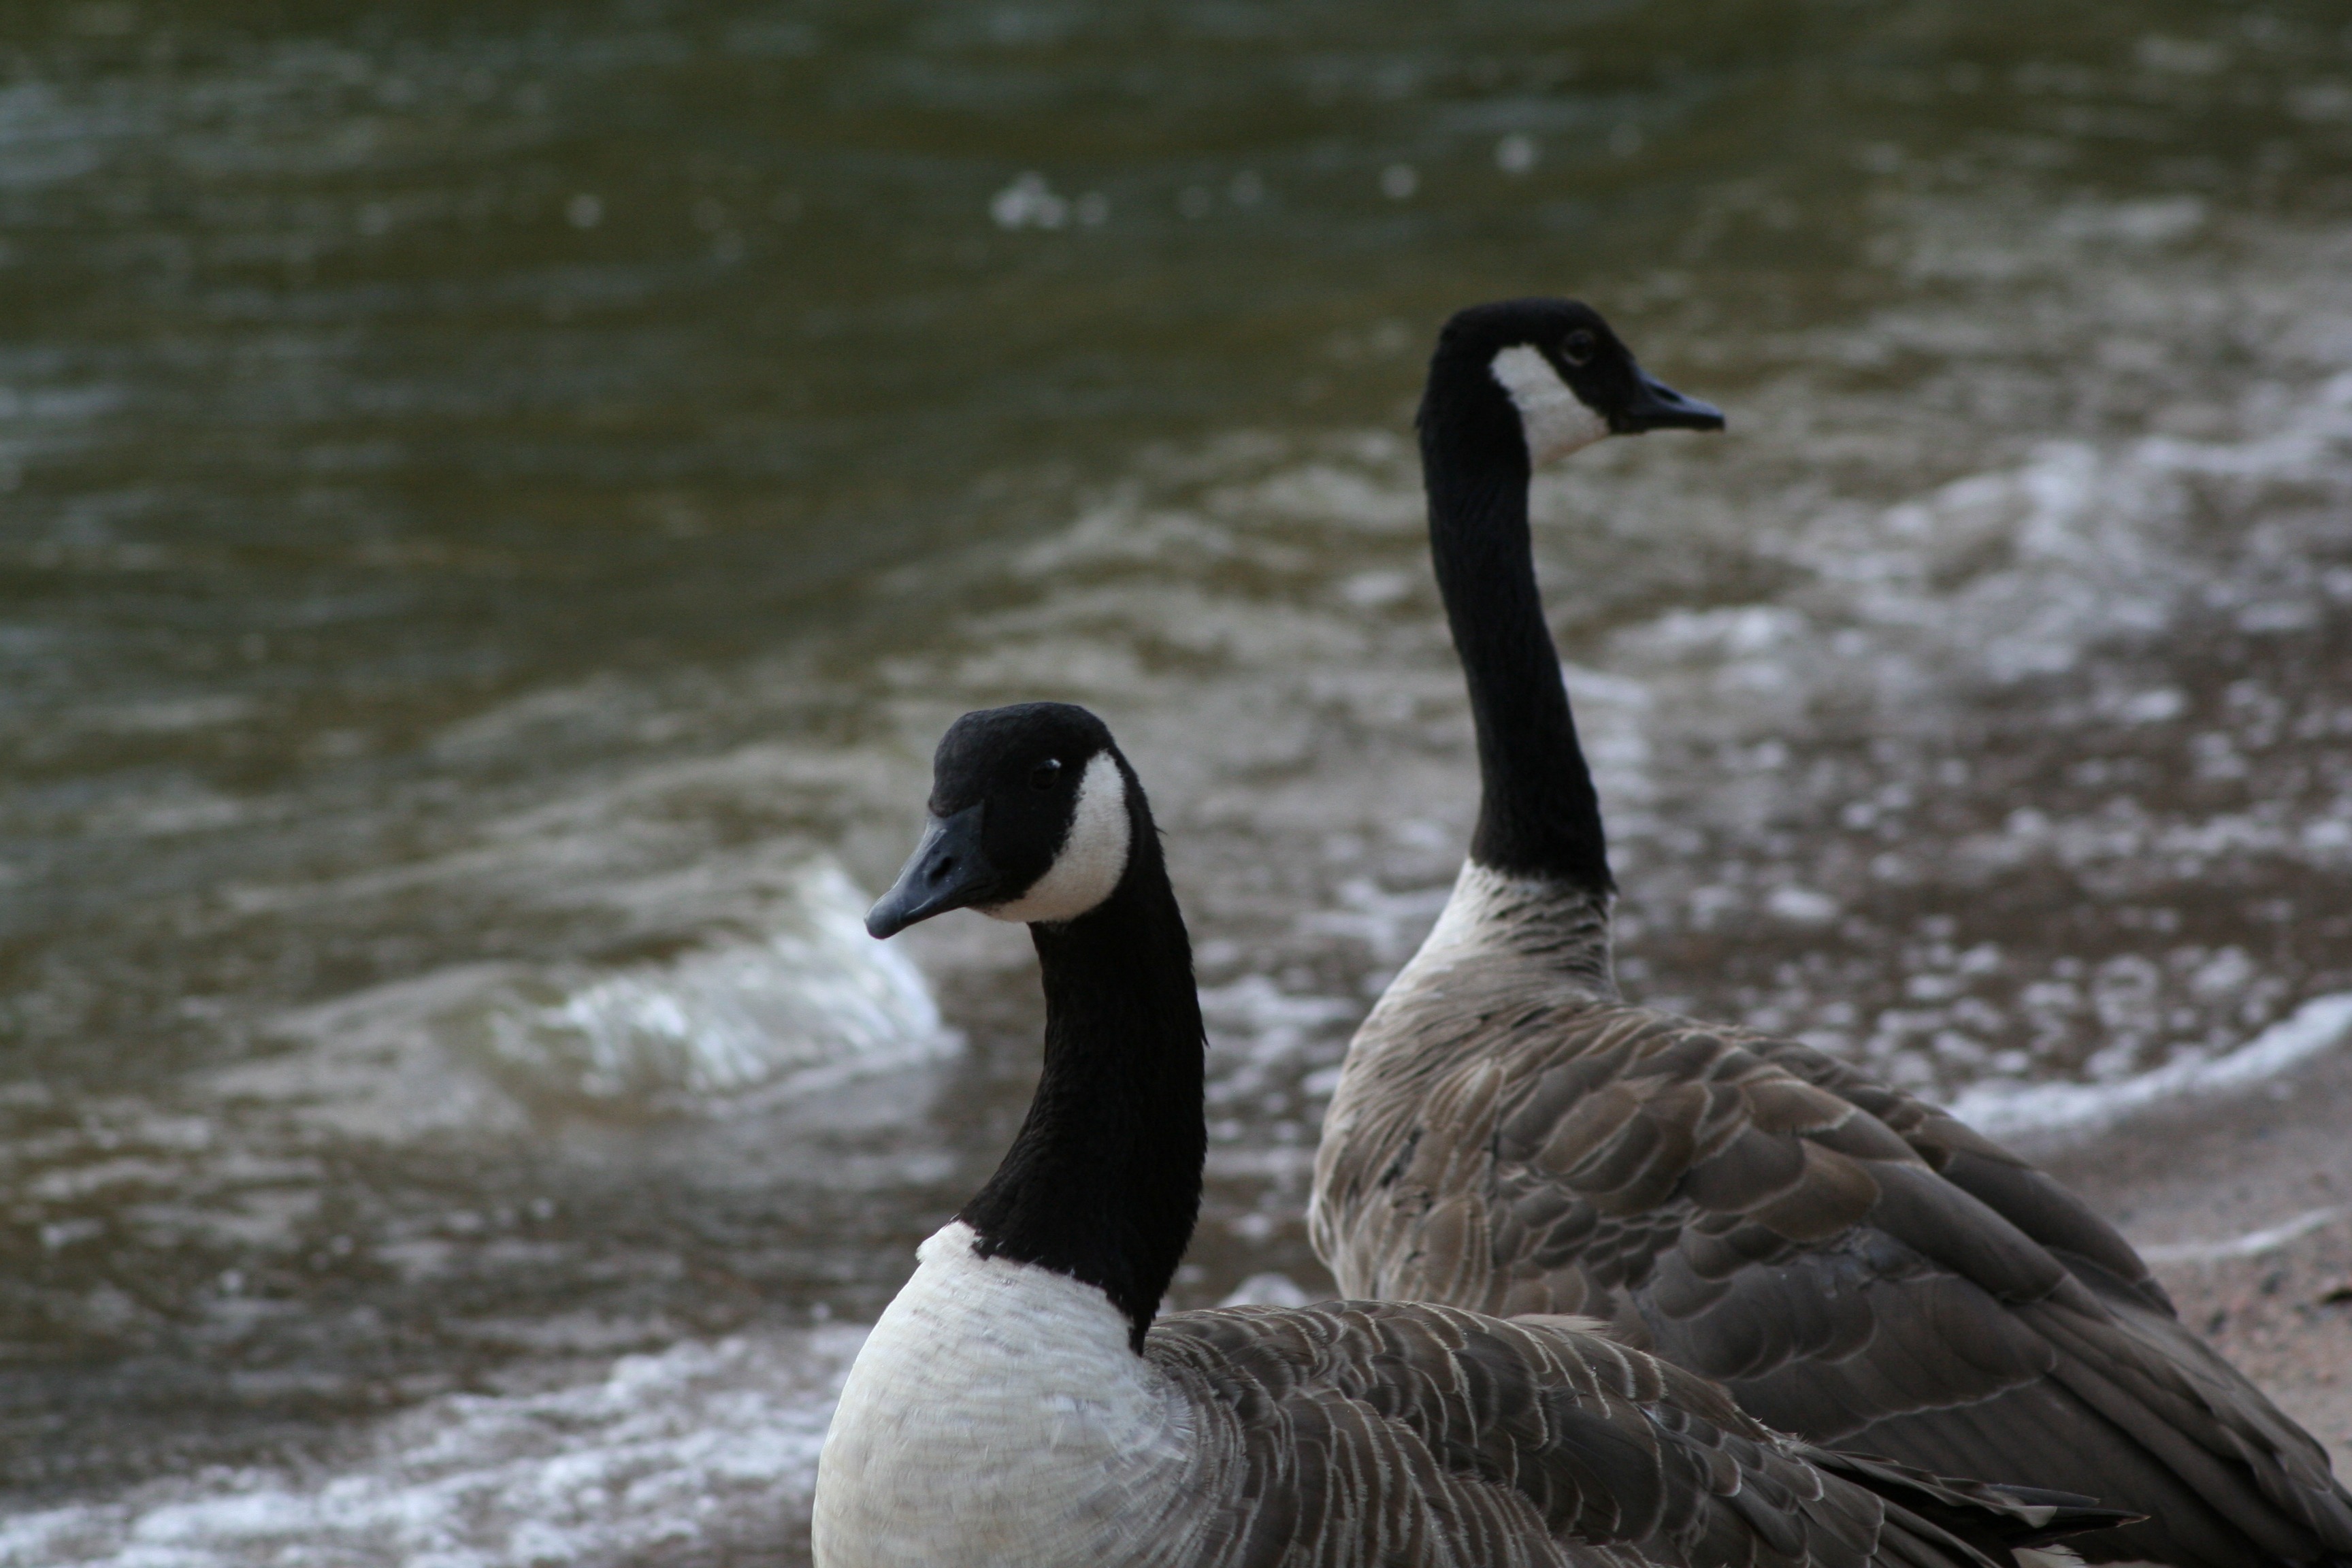
water, nature, bird, wing, animal, wildlife, beak, fauna, swan, duck, goose, vertebrate, waterfowl, water bird, canard, canada goose, branta canadensis, black swan, ducks geese and swans, seaduck